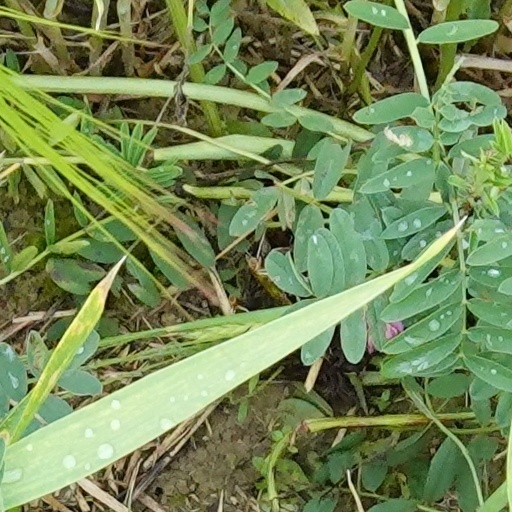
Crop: wheat